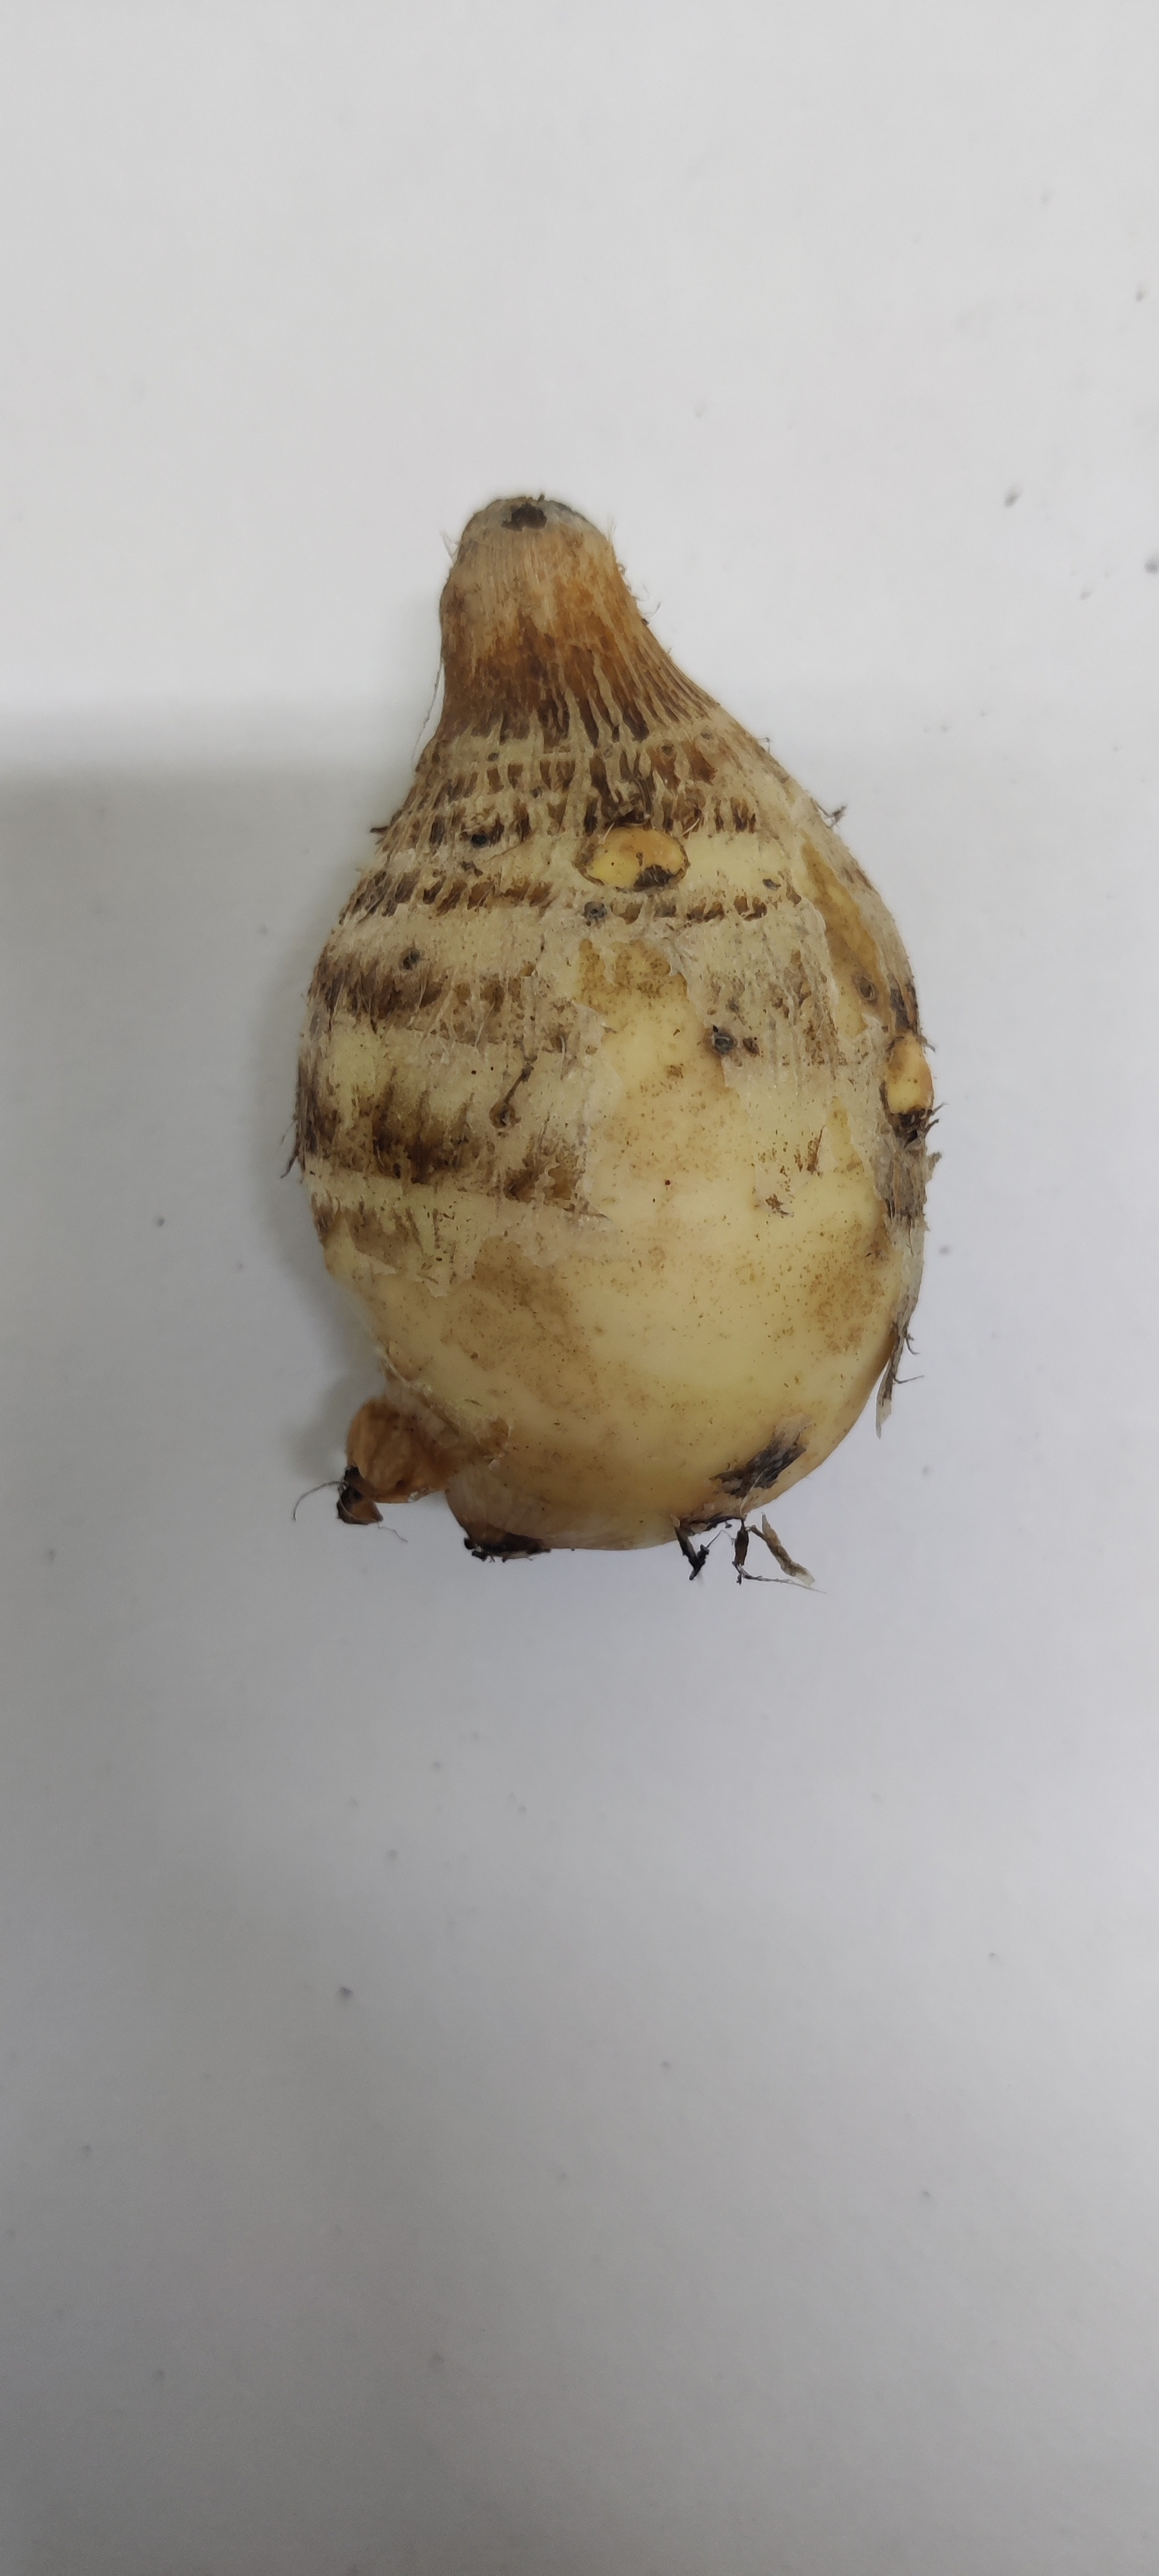
Crop: Taro root
Condition: Fresh